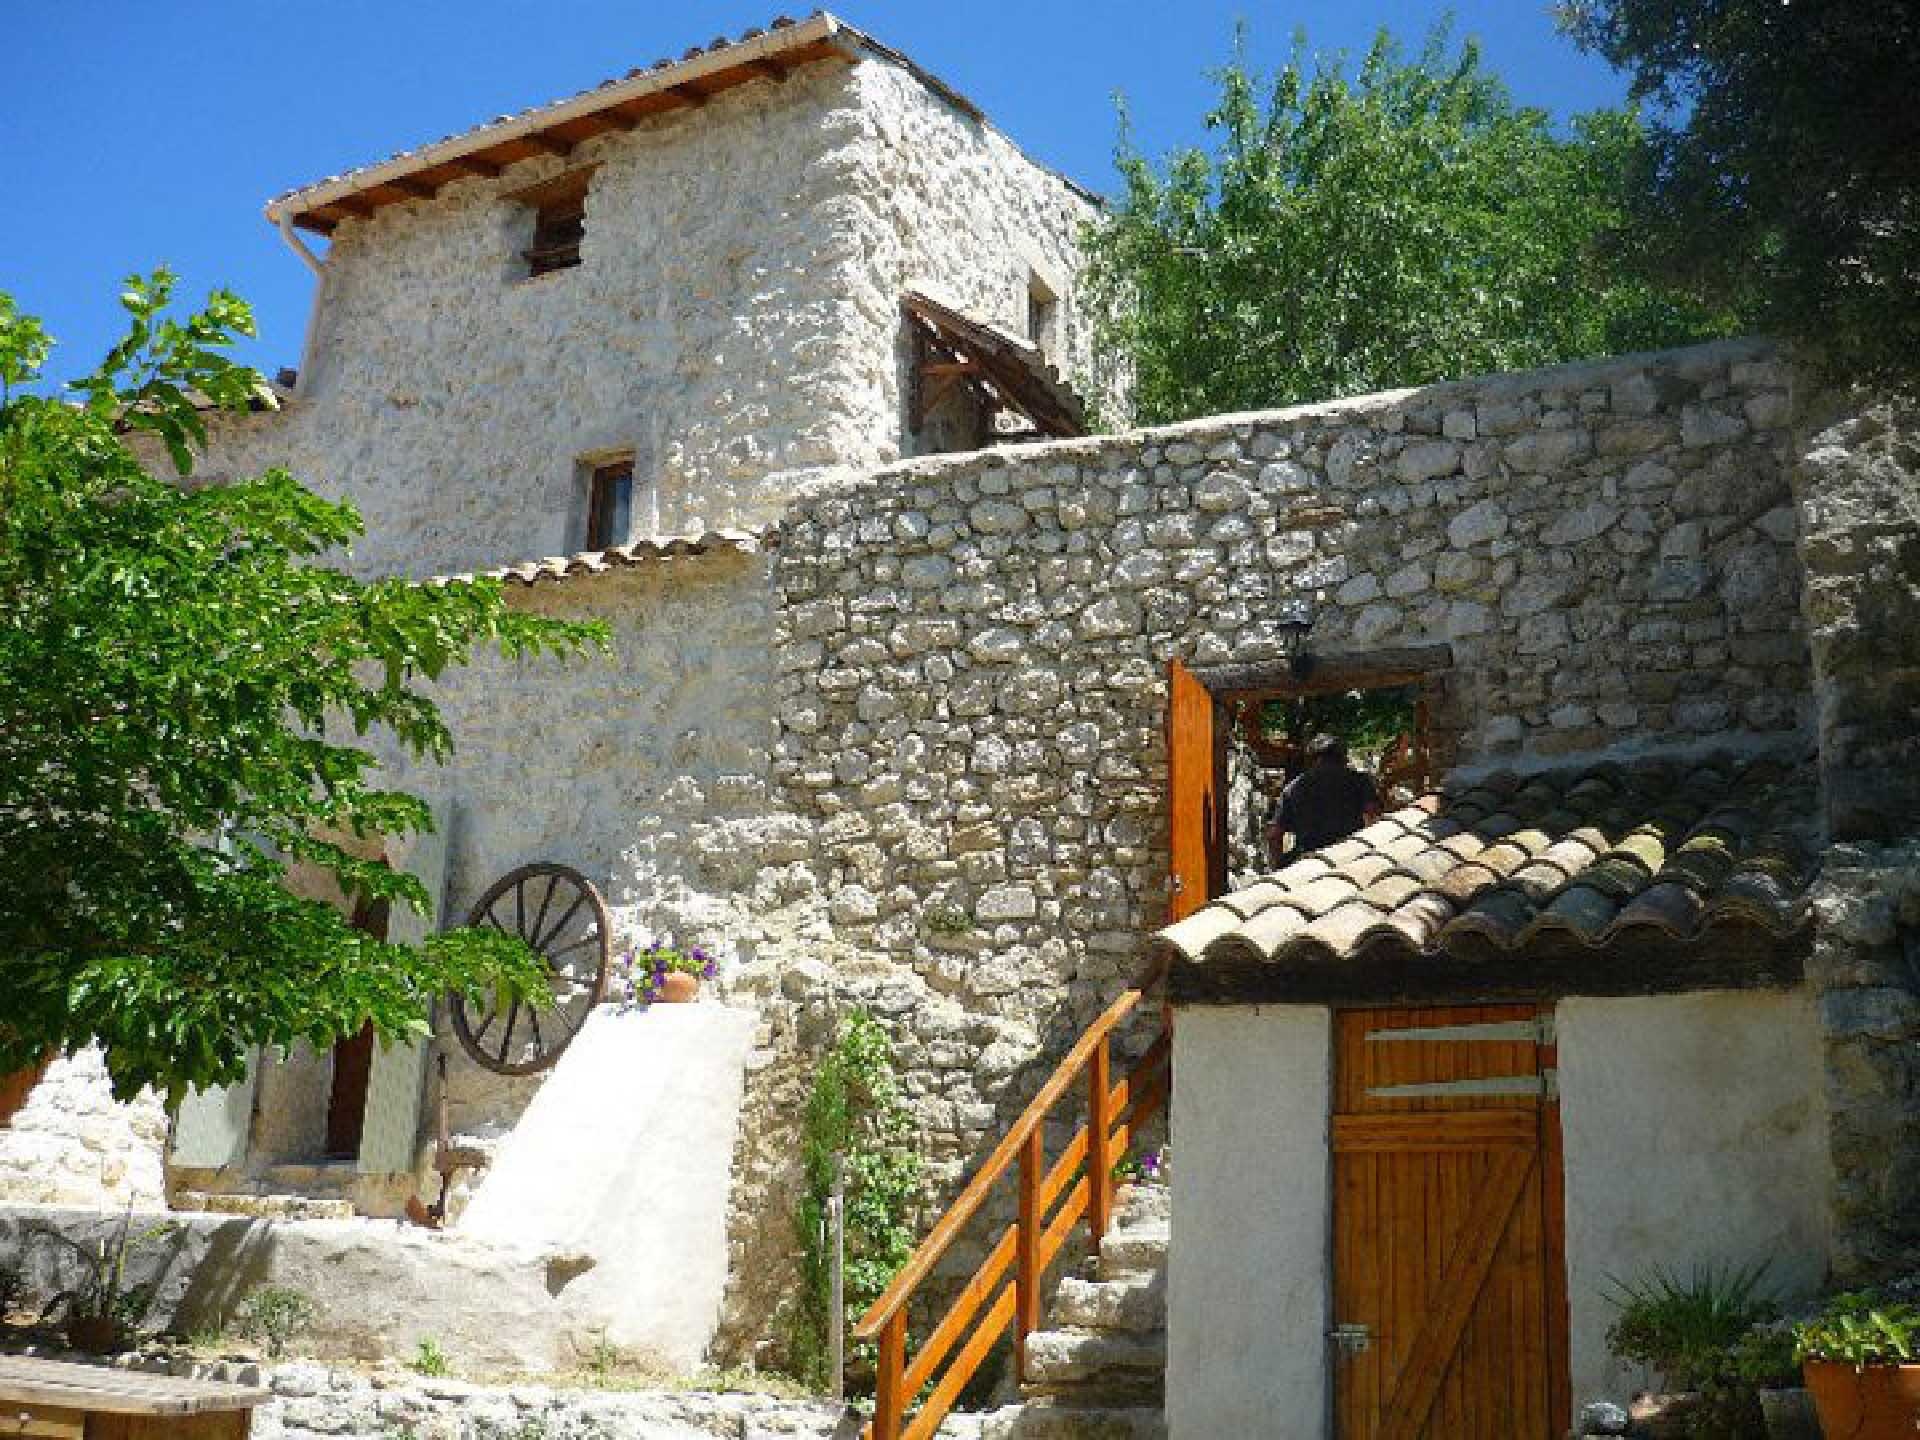
villa, house, building, home, wall, village, cottage, facade, property, chapel, tourism, place of worship, south, ruins, farmhouse, monastery, estate, middle ages, spanish missions in california